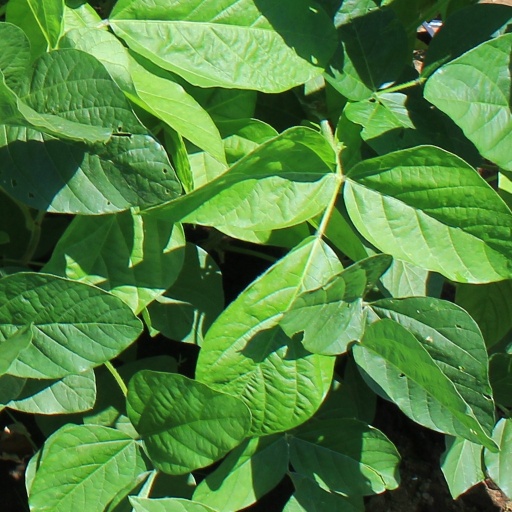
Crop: soybean